Ice bath

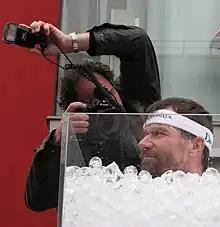
"Iceman" Wim Hof in an ice bath in 2007

Some athletes use a technique known as contrast water therapy or contrast bath therapy, in which cold water and warmer water are alternated. One method of doing this was to have two tubs––one cold (10–15 degrees Celsius) and another hot (37–40 degrees Celsius)––and to do one minute in the cold tub followed by two minutes in a hot tub, and to repeat this procedure three times.